Regional Planetary Image Facility

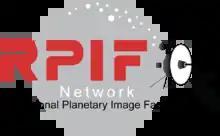
Logo of the Regional Planetary Image Facility Network

The Regional Planetary Image Facilities (RPIFs) are planetary image and data libraries located throughout the United States and abroad that are funded by the host institutions. They once had funding from NASA. A network of these facilities was established in 1977 to maintain photographic and digital data as well as mission documentation.